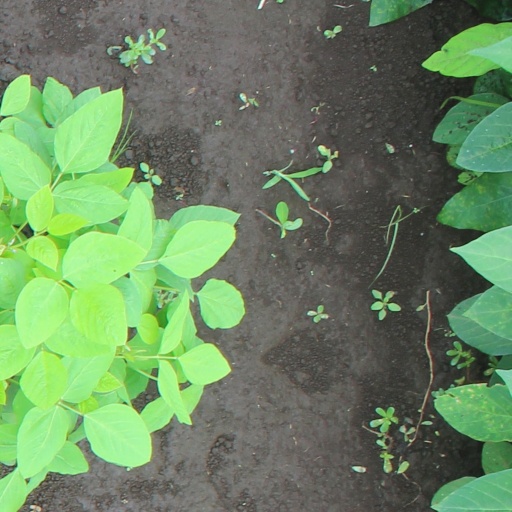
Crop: soybean